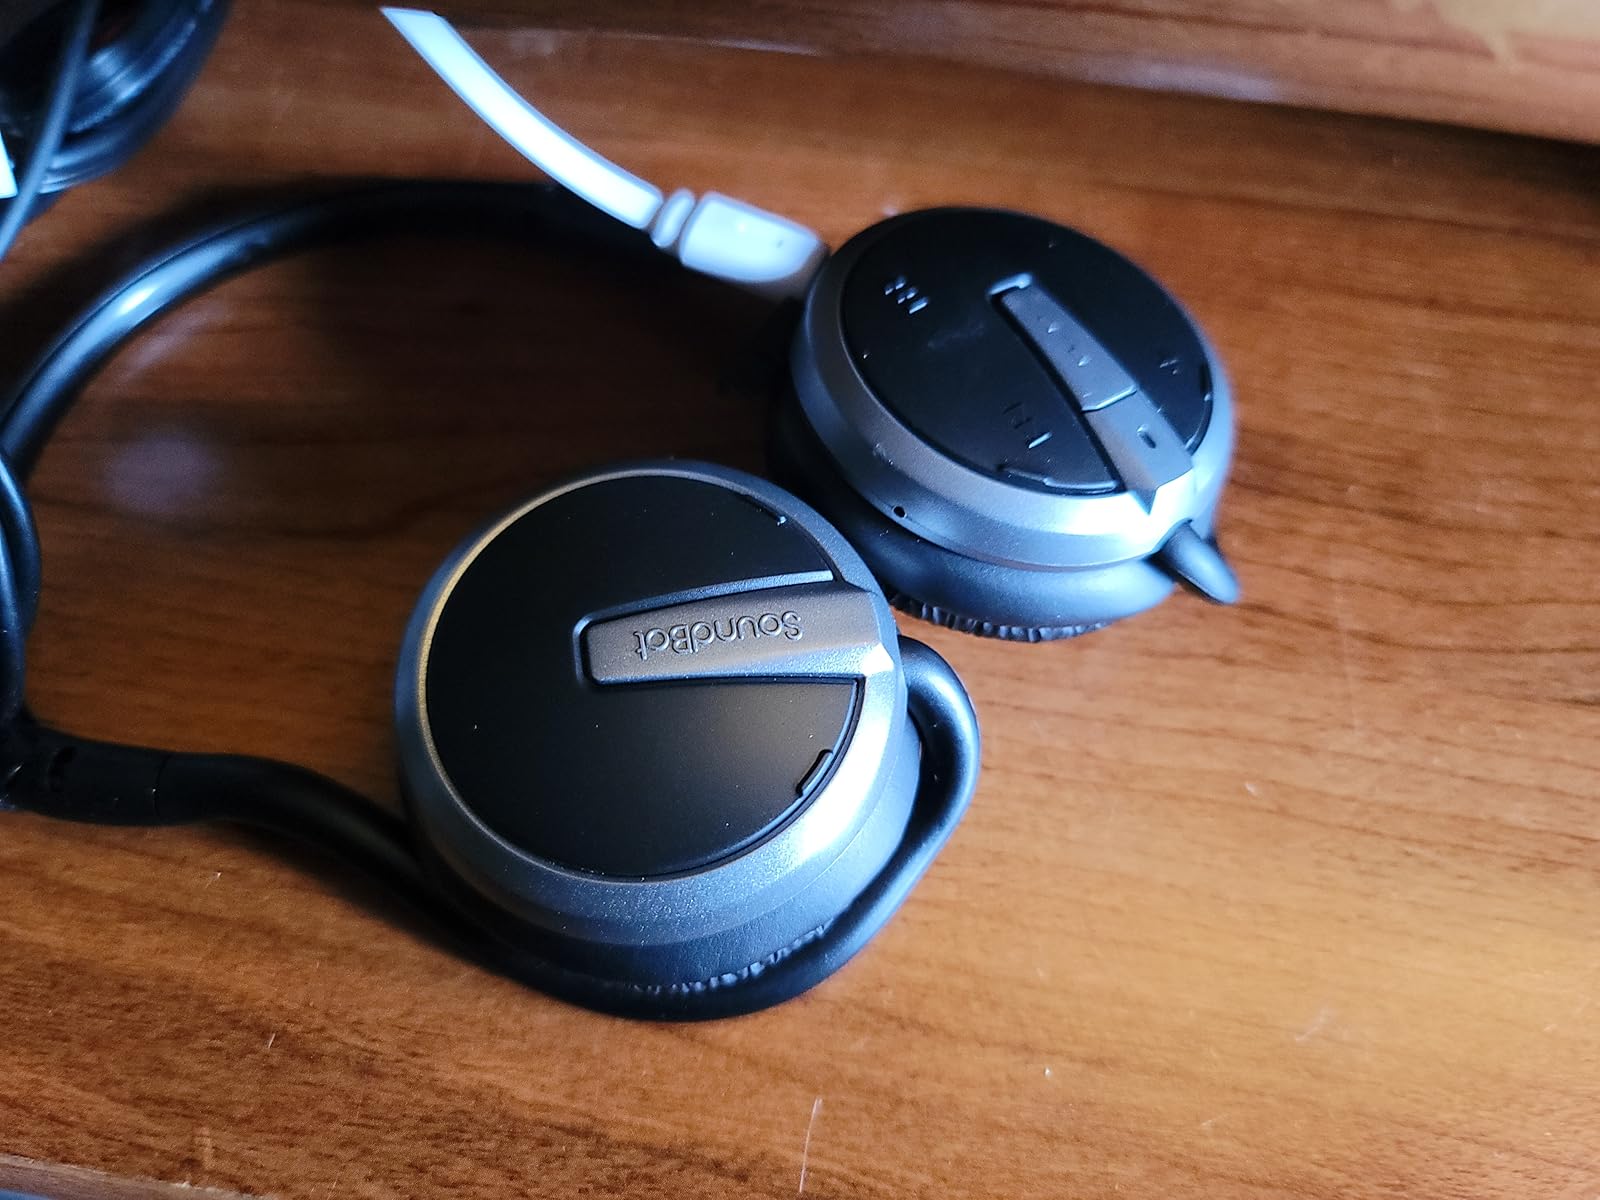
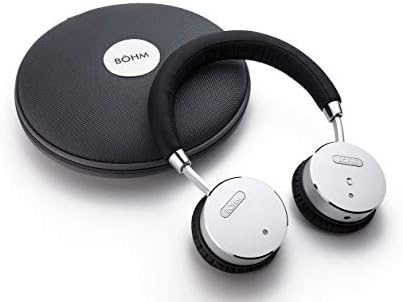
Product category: headphones
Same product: no